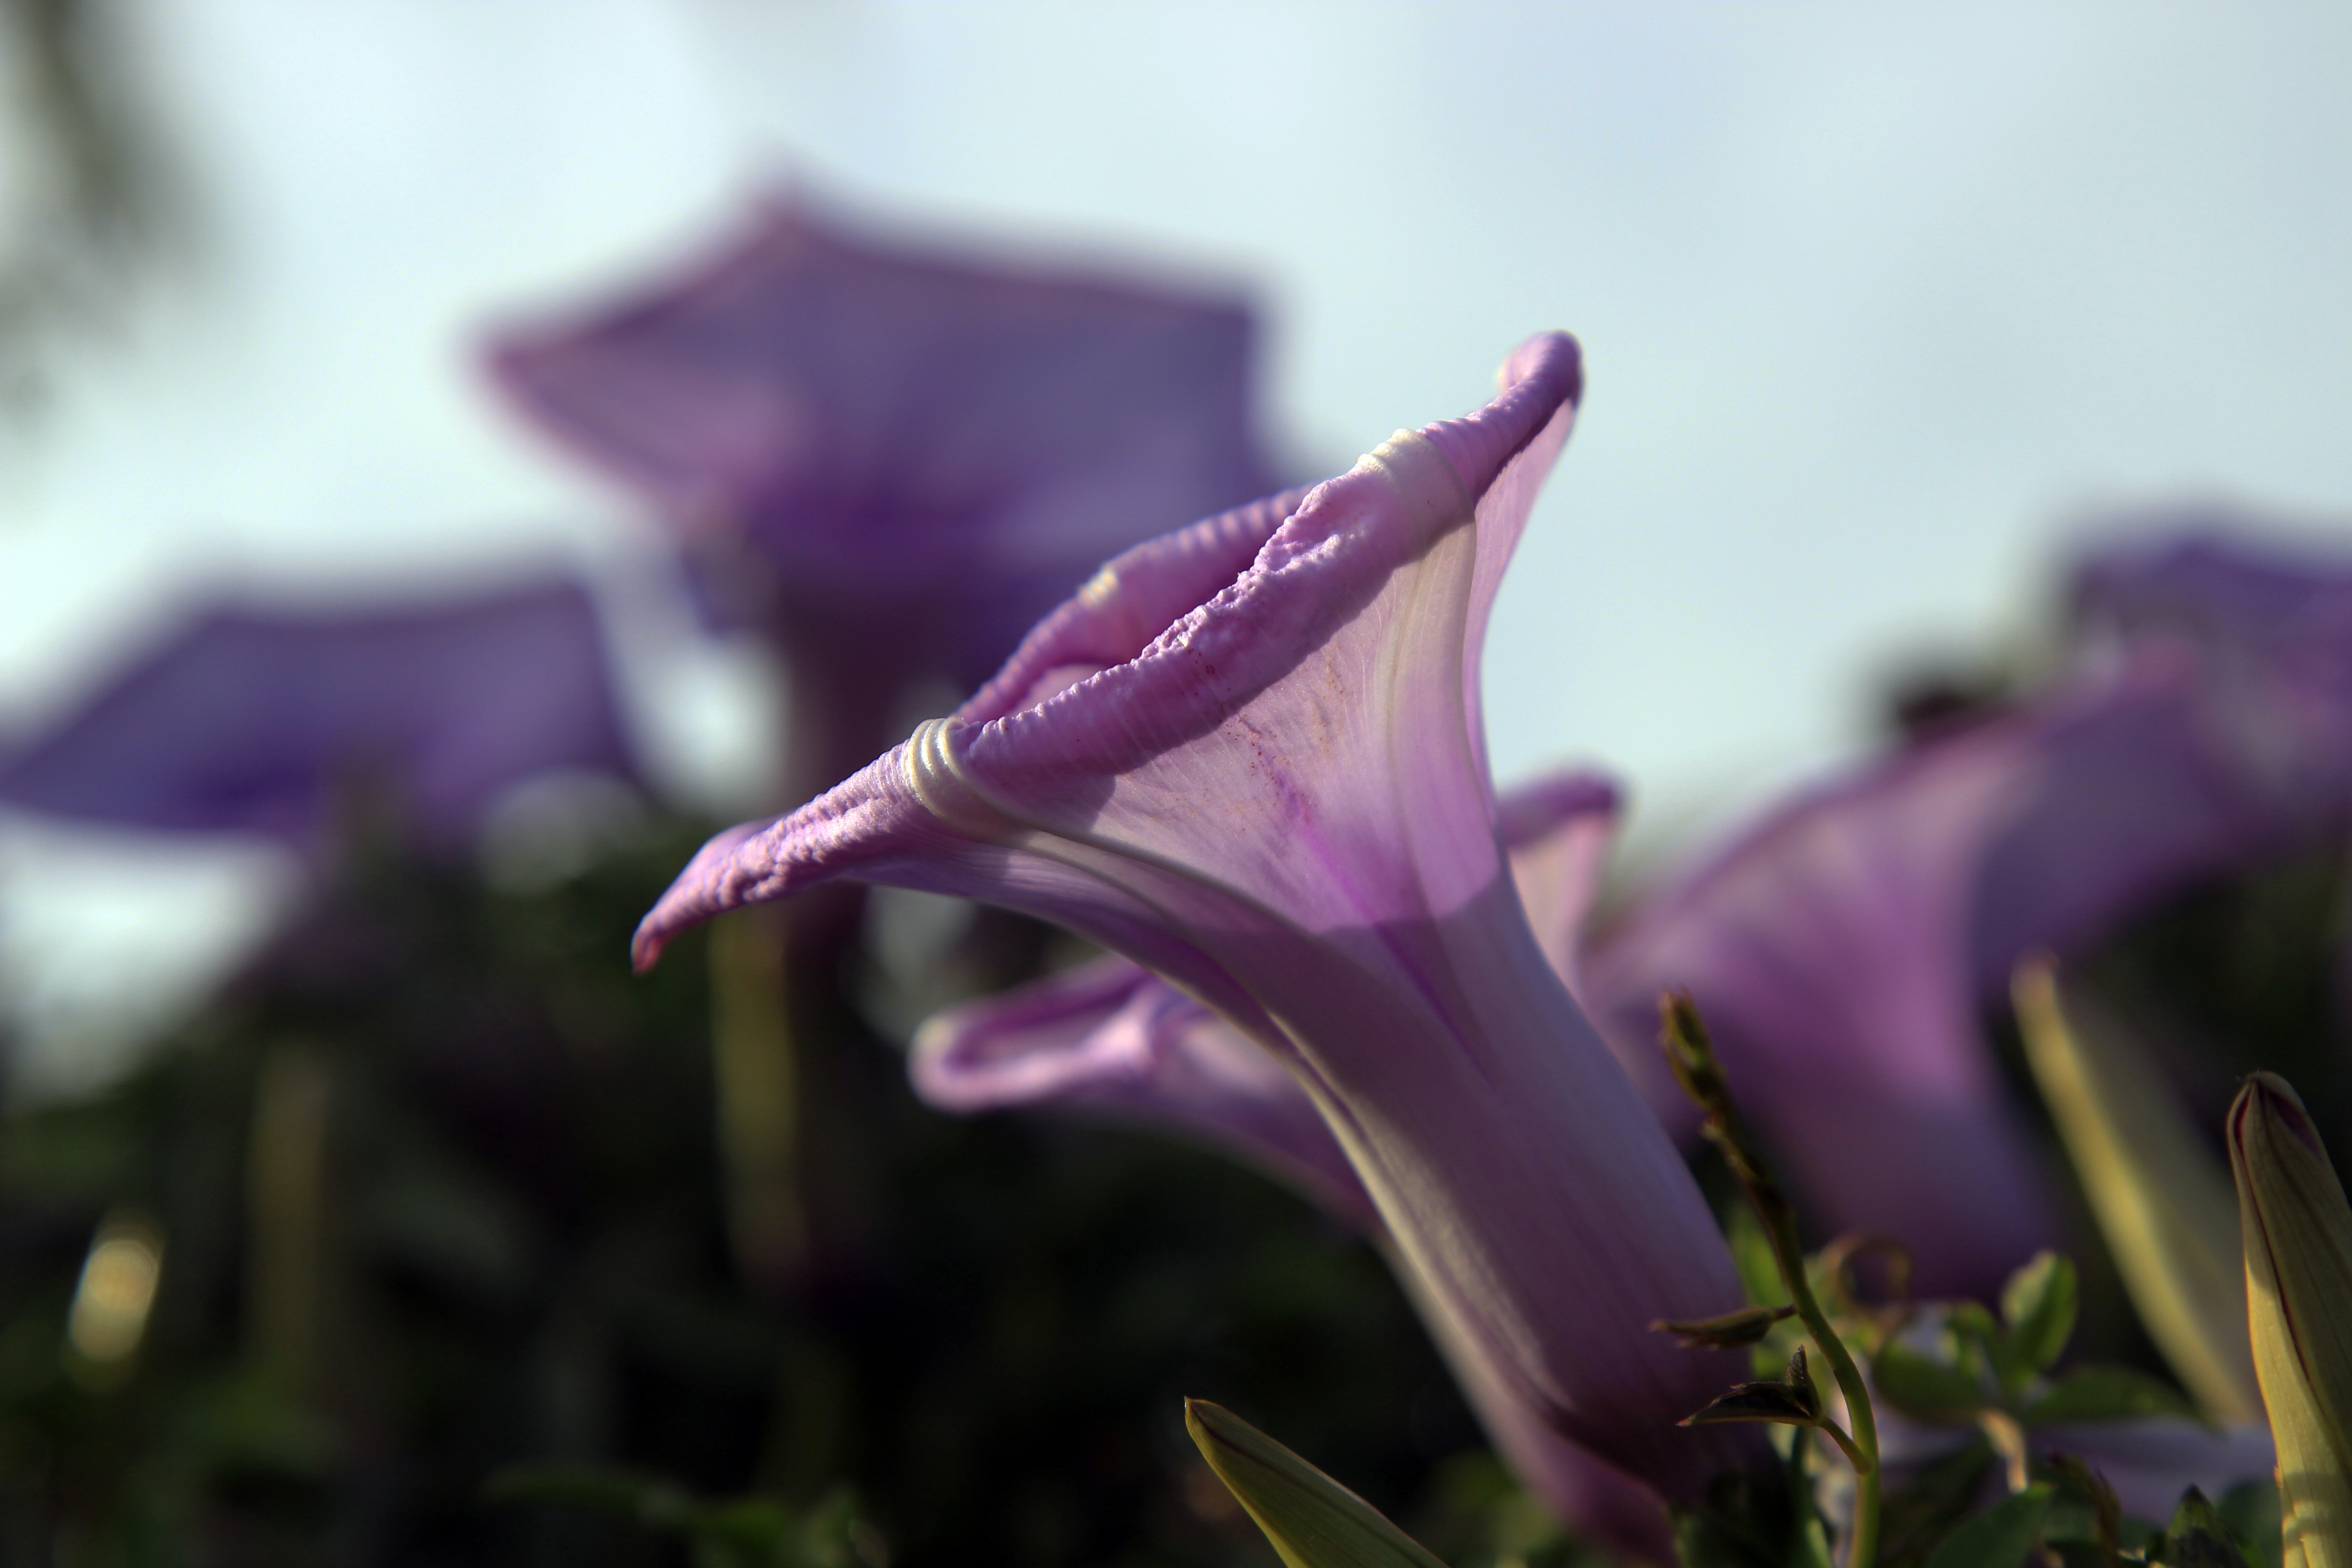
blossom, plant, flower, purple, petal, bell, botany, flora, plants, wildflower, close up, violet, macro photography, flowers bouque, purple morning glory, violet flower, flowering plant, plant stem, land plant